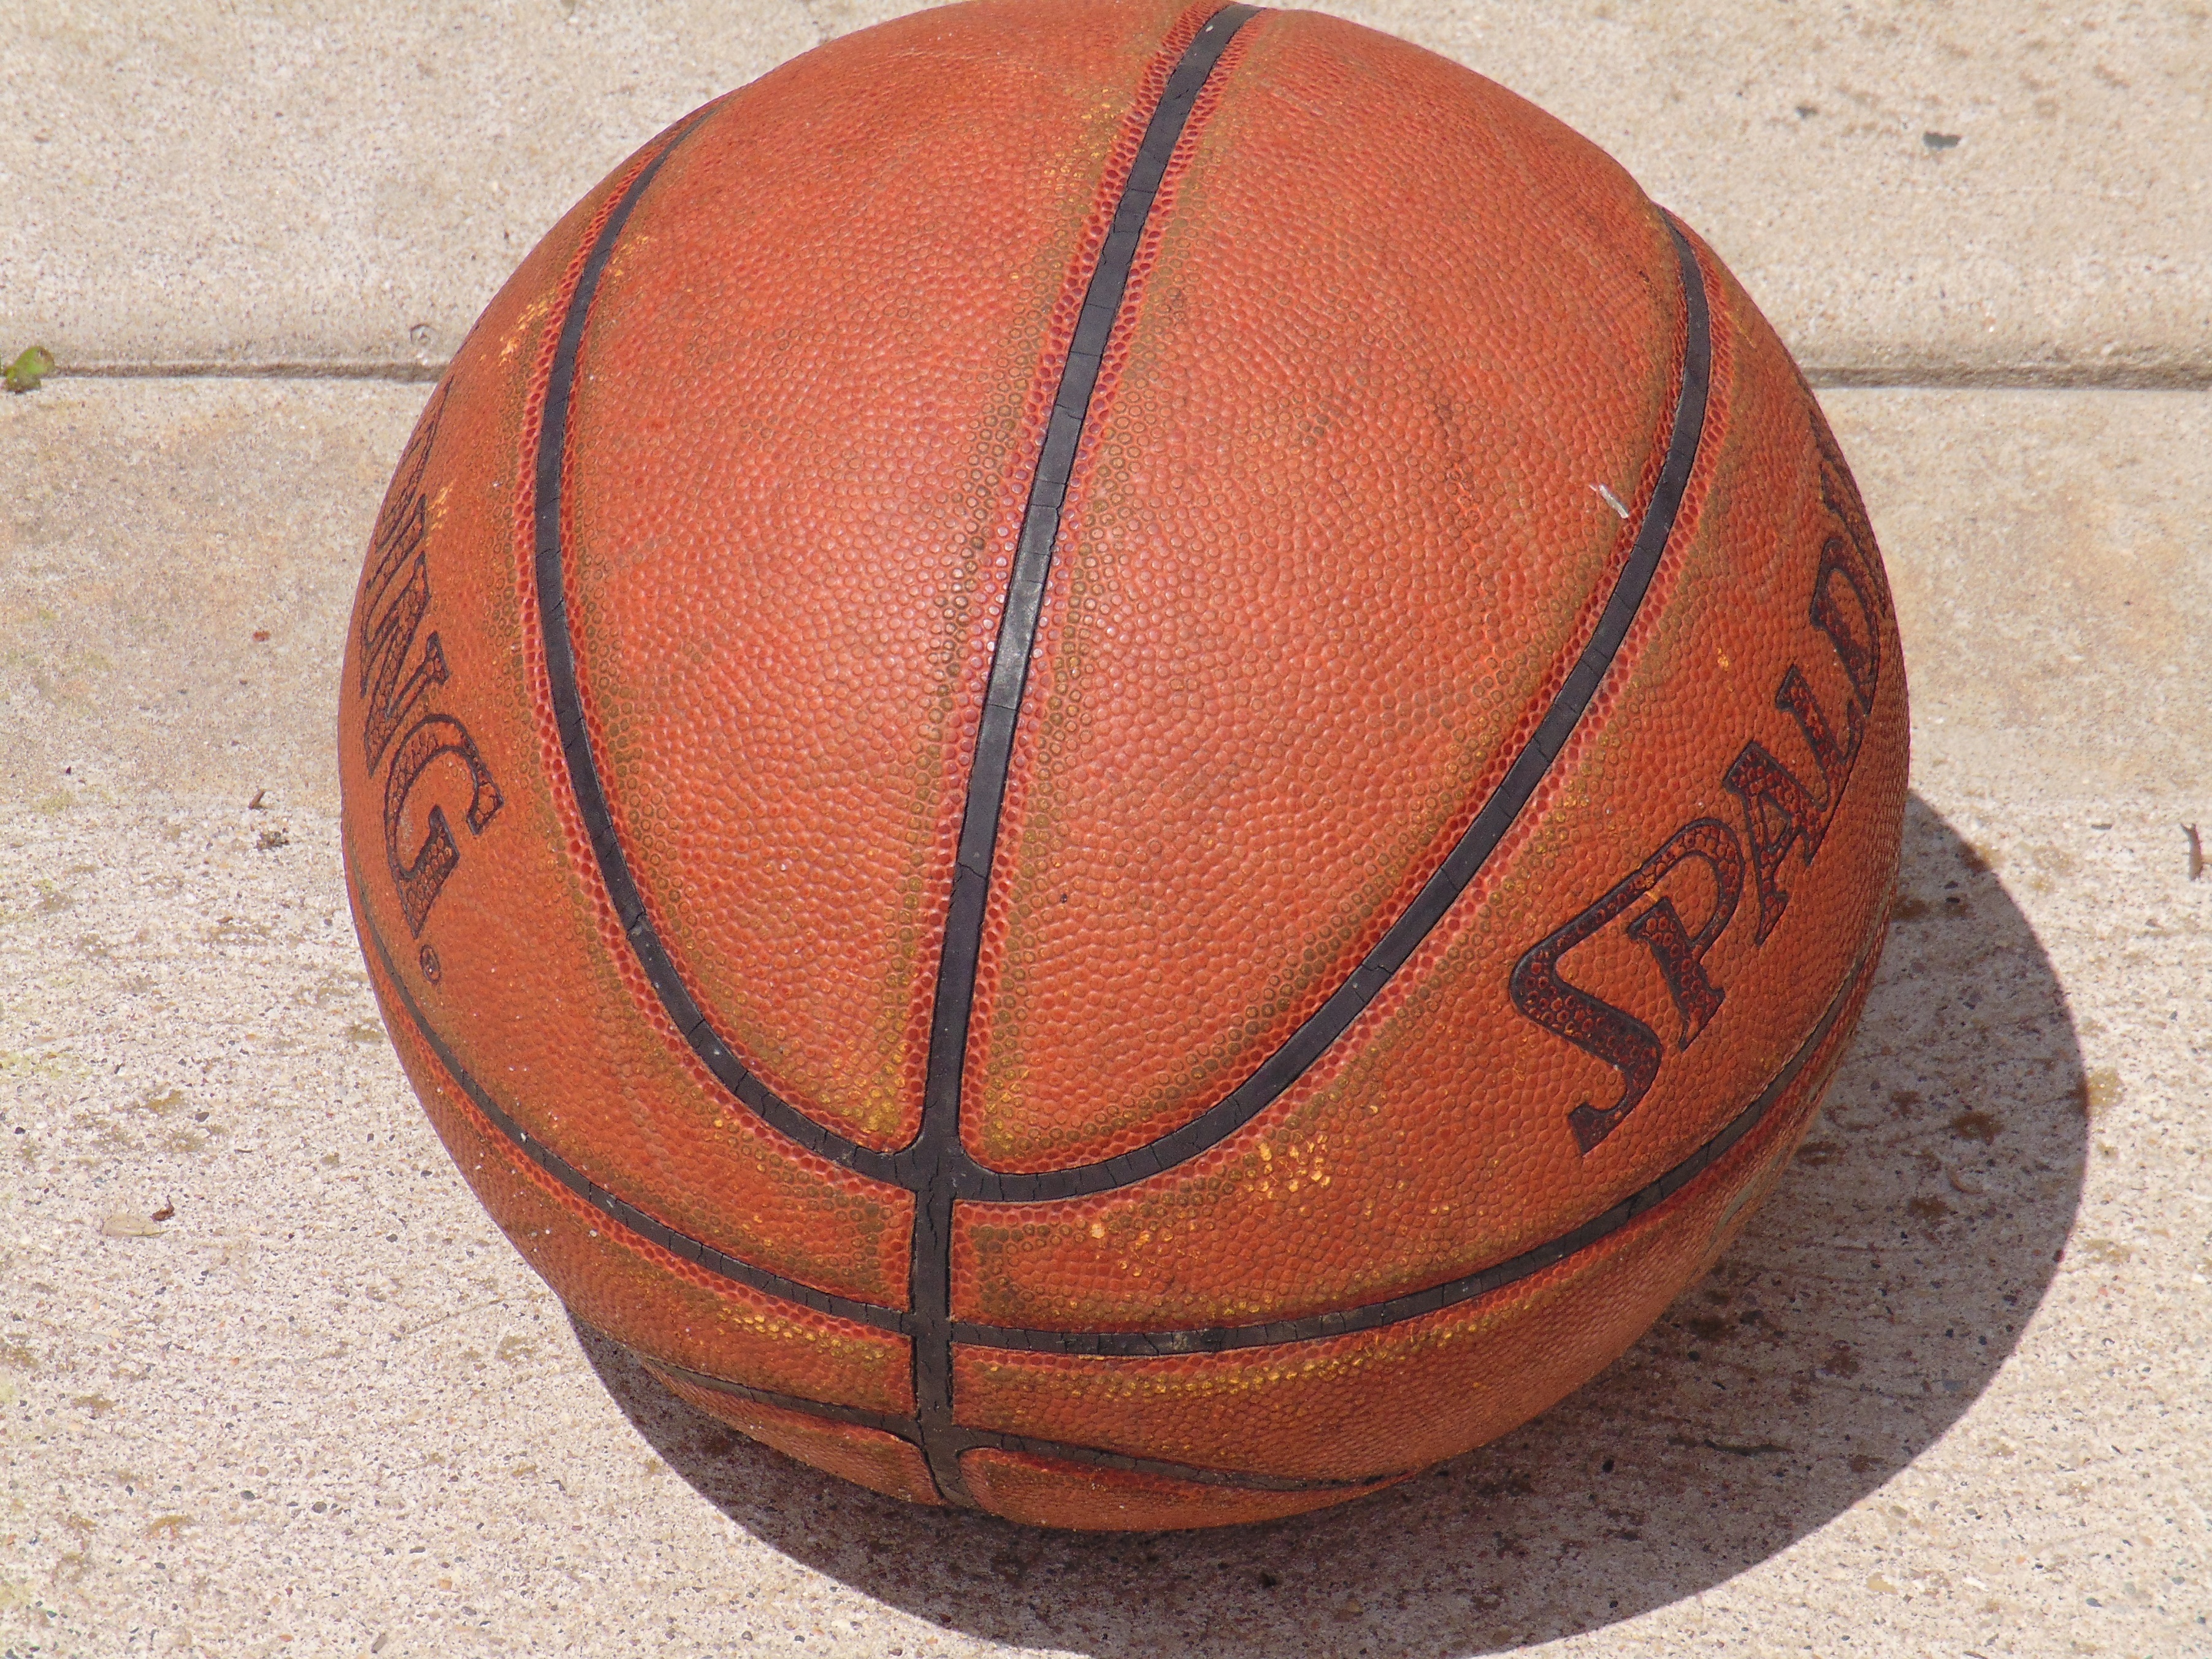
basketball, football, sports equipment, close up, sports, ball, man made object